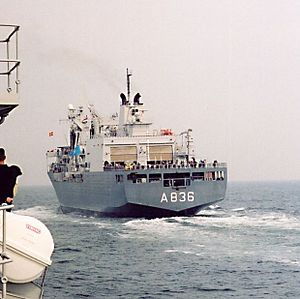
A836 Amsterdam
Hr.Ms. Amsterdam (A836) under opløbet til RAS
Hr.Ms. Amsterdam (A836) under opløbet til RAS
Hr. Ms. Amsterdam er et nu tidligere forsyningsskib i brug i den nederlandske Koninklijke Marine. Skibet indgik i operativ tjeneste i 1995 og blev taget ud af tjeneste i 2014. Skibet, der er af Amsterdam-klassen, deltog i Operation Enduring Freedom i 2005/2006 i Mellemøsten, hvor det ydede assistance til to pirater som amerikanske styrker havde taget til fange efter en træfning den 18. marts 2006.